H II region

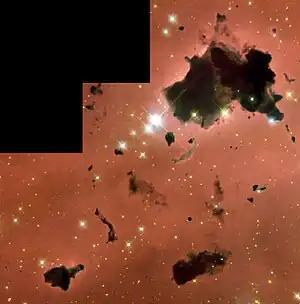
Bok globules in H II region IC 2944

Stars form in clumps of cool molecular gas that hide the nascent stars. It is only when the radiation pressure from a star drives away its 'cocoon' that it becomes visible. The hot, blue stars that are powerful enough to ionize significant amounts of hydrogen and form H II regions will do this quickly, and light up the region in which they just formed. The dense regions which contain younger or less massive still-forming stars and which have not yet blown away the material from which they are forming are often seen in silhouette against the rest of the ionised nebula. Bart Bok and E. F. Reilly searched astronomical photographs in the 1940s for "relatively small dark nebulae", following suggestions that stars might be formed from condensations in the interstellar medium; they found several such "approximately circular or oval dark objects of small size", which they referred to as "globules", since referred to as Bok globules. Bok proposed at the December 1946 Harvard Observatory Centennial Symposia that these globules were likely sites of star formation. It was confirmed in 1990 that they were indeed stellar birthplaces. The hot young stars dissipate these globules, as the radiation from the stars powering the H II region drives the material away. In this sense, the stars which generate H II regions act to destroy stellar nurseries. In doing so, however, one last burst of star formation may be triggered, as radiation pressure and mechanical pressure from supernova may act to squeeze globules, thereby enhancing the density within them.